When Breath Becomes Air

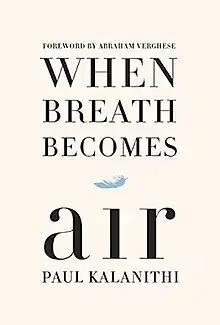
First edition (US)

When Breath Becomes Air is a non-fiction autobiographical book written by American neurosurgeon Paul Kalanithi. It is a memoir about his life and battling stage IV metastatic lung cancer. It was posthumously published by Random House on January 12, 2016.